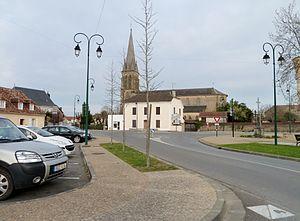
Garlin
Garlin est une commune française, située dans le département des Pyrénées-Atlantiques en région Nouvelle-Aquitaine.